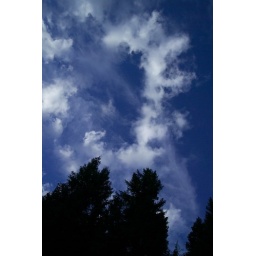
Clouds and a blue sky above Oregon Caves NM